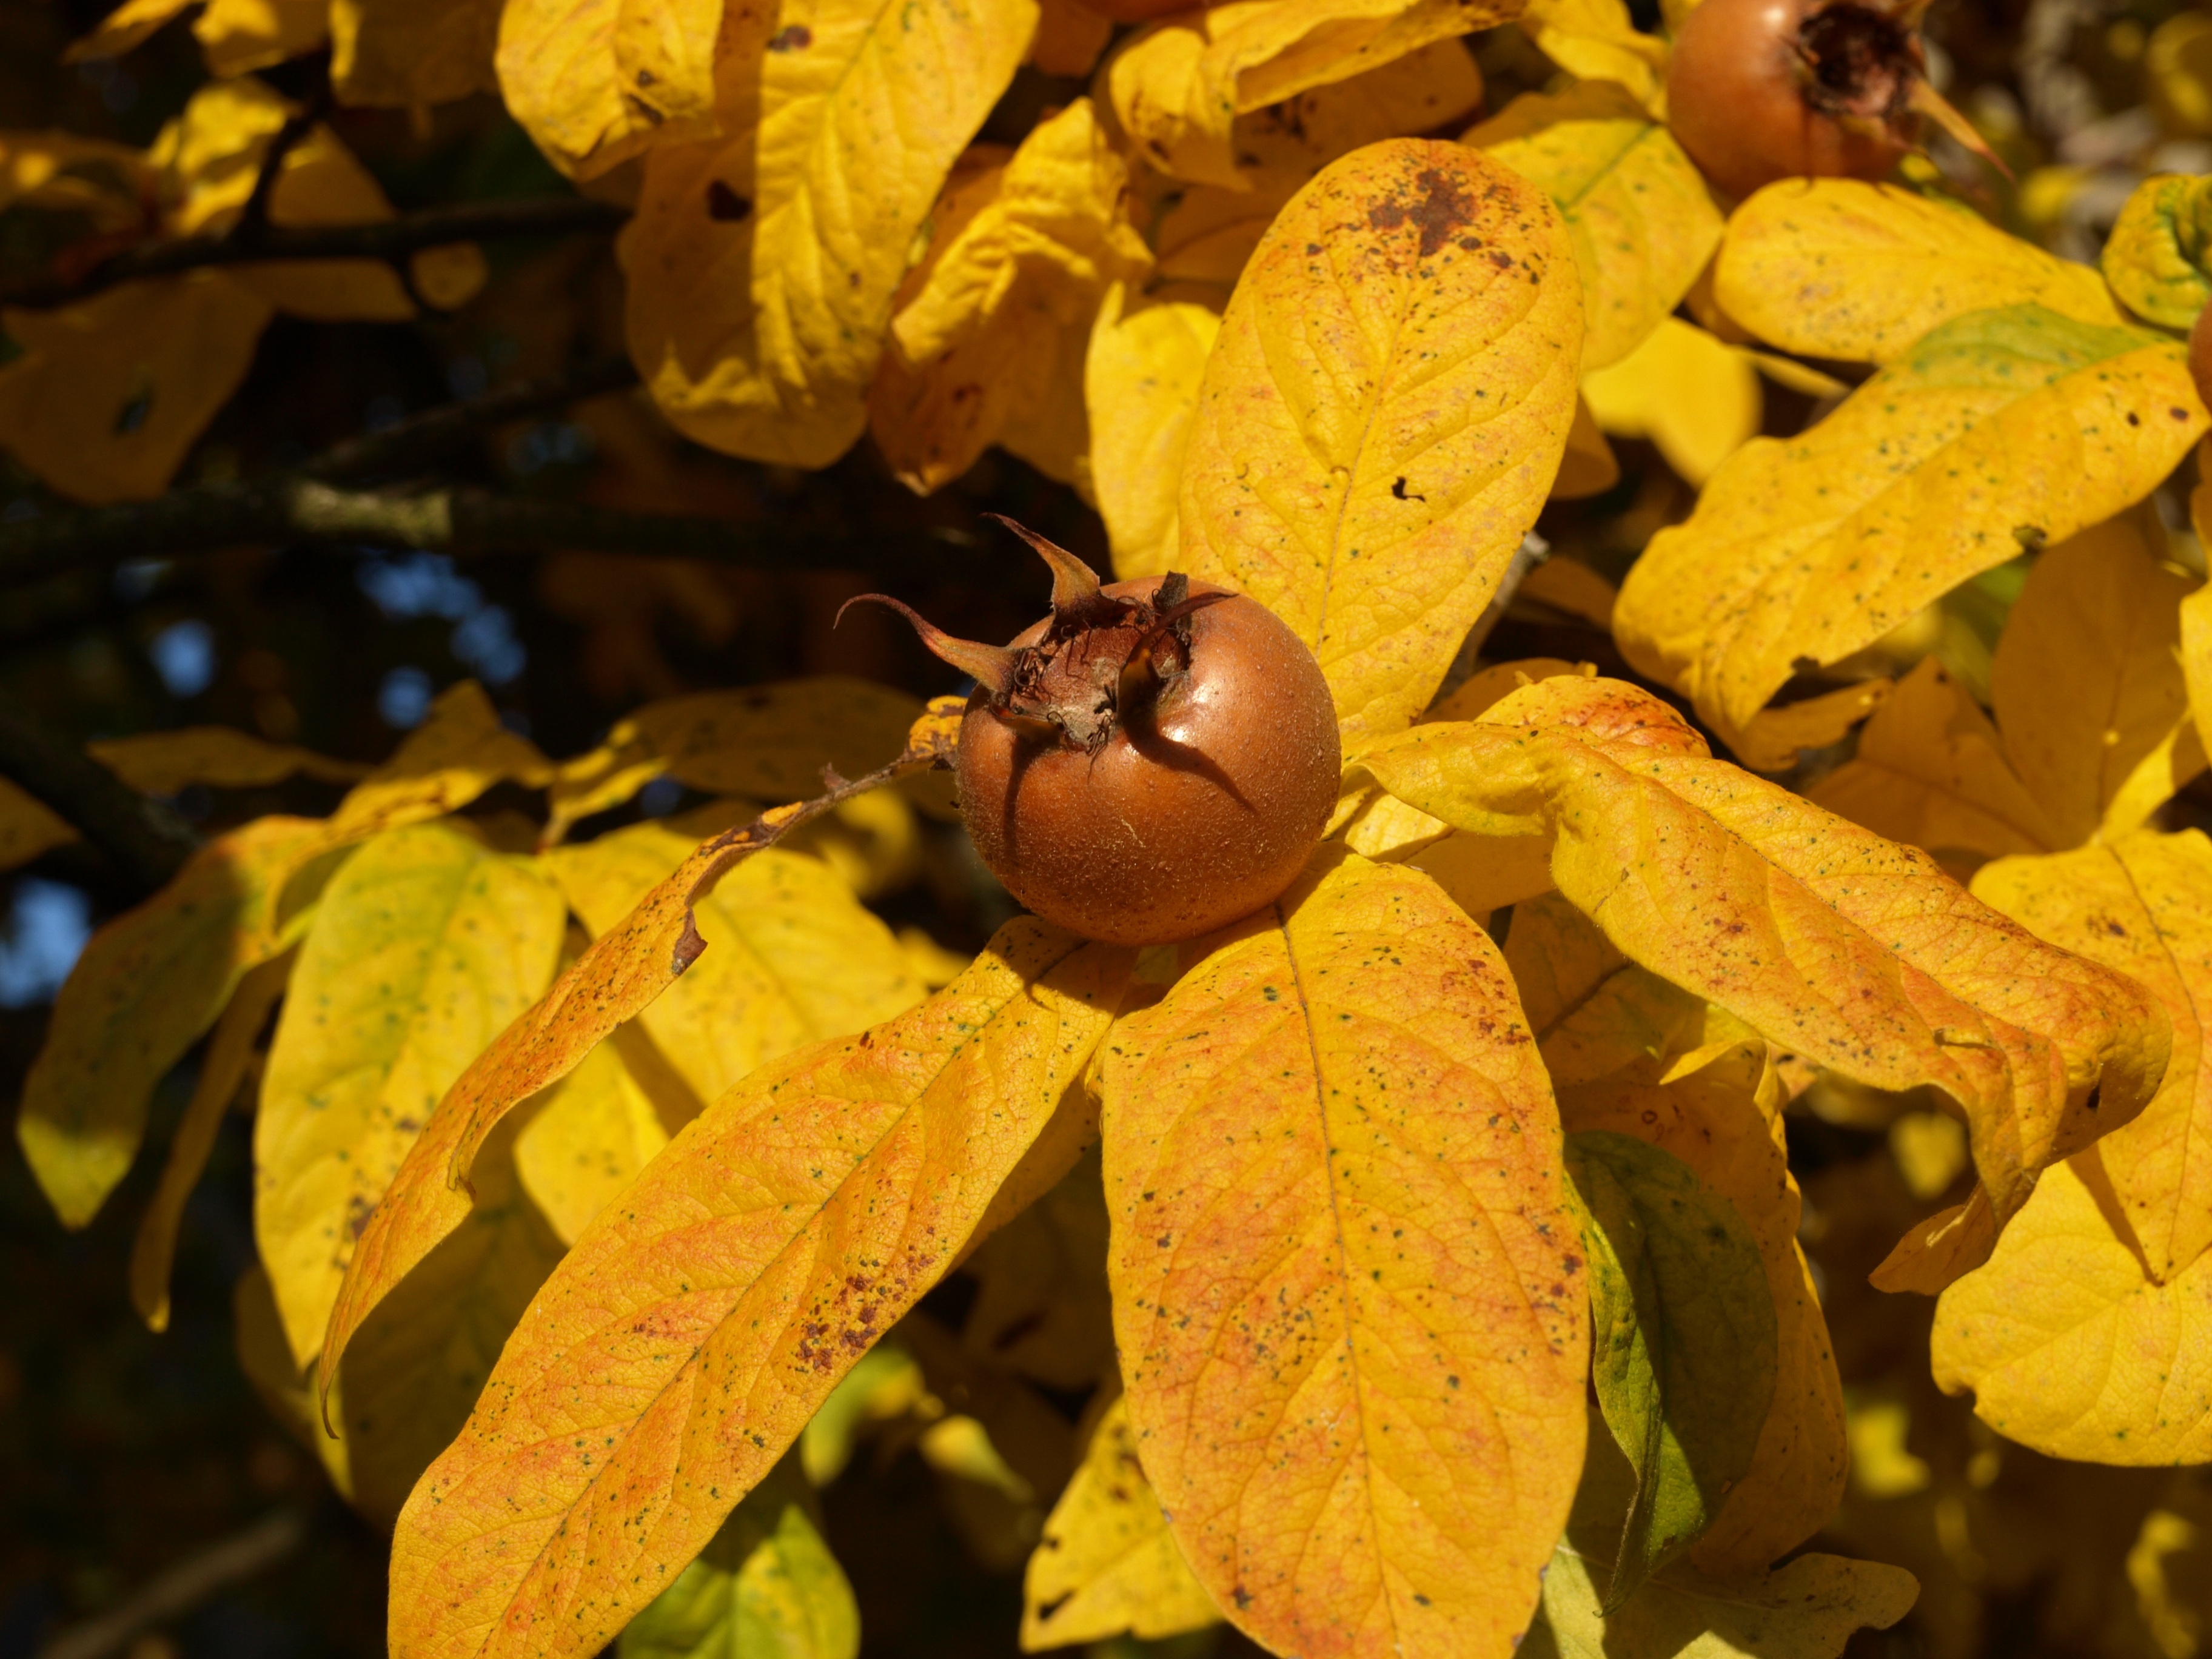
tree, nature, branch, plant, leaf, flower, bush, food, produce, autumn, botany, yellow, flora, season, deciduous, macro photography, flowering plant, medlar, woody plant, land plant